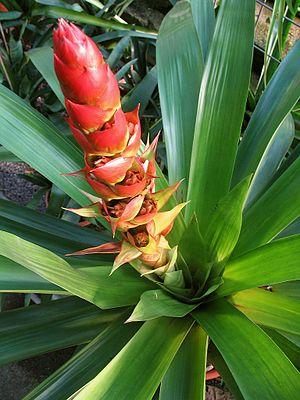
Mezobromelia capituligera est une espèce de plantes de la famille des Bromeliaceae présente dans la Caraïbe et au nord de l'Amérique du Sud.
Mezobromelia est un genre de la famille des Bromeliaceae. Ce genre contient 9 espèces à l'heure actuelle.